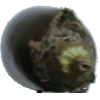
Label: Eggplant 1